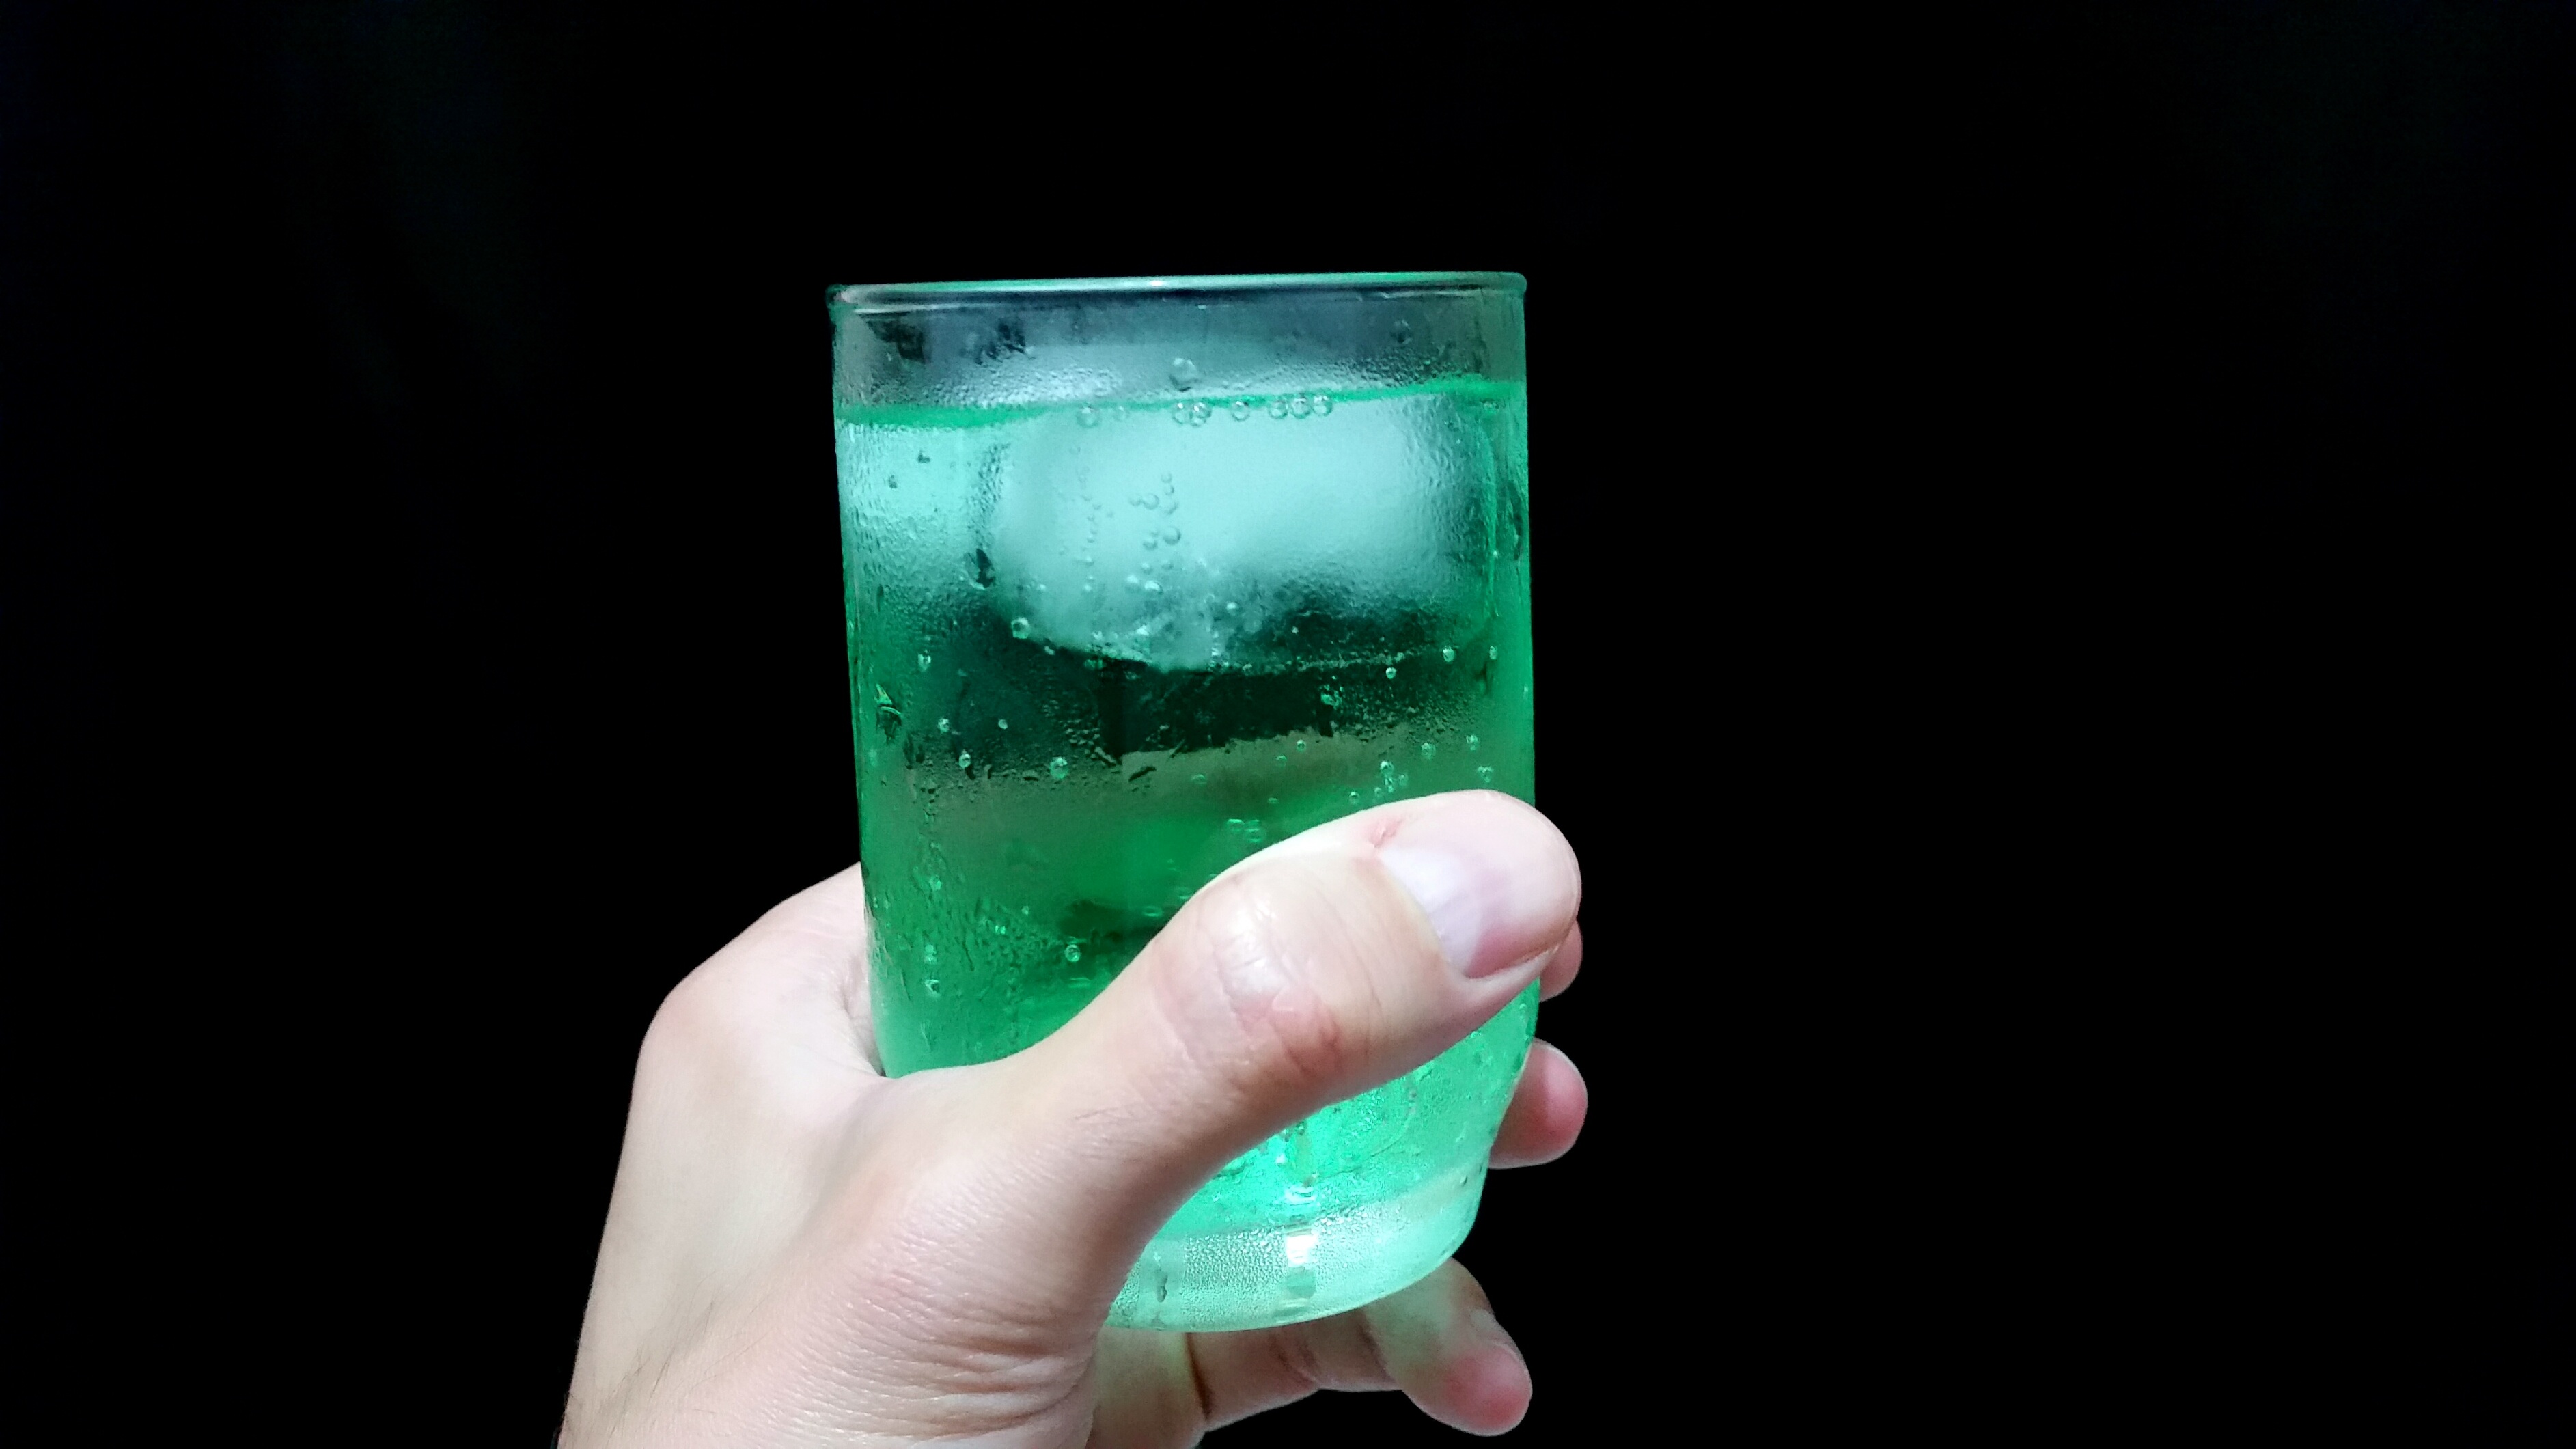
hand, water, glass, finger, green, drink, alcohol, endless background